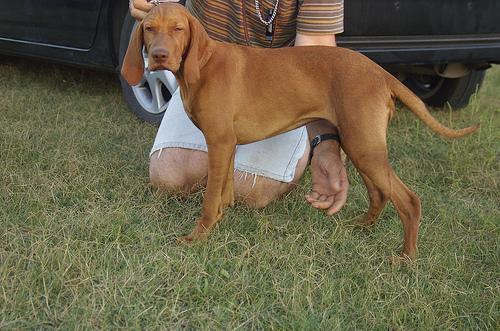
vizsla